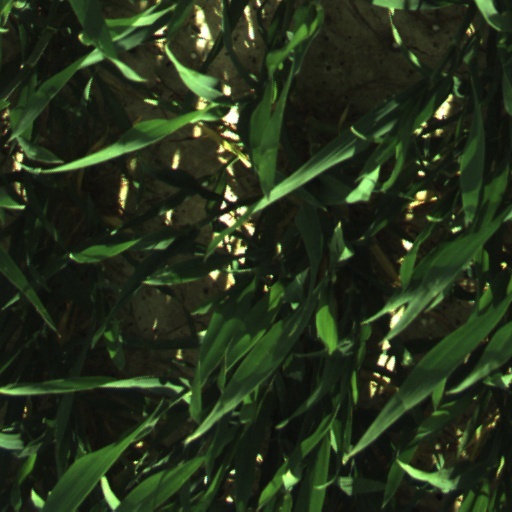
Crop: wheat